Red Data Girl

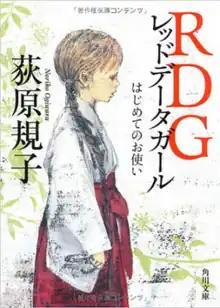
Cover of the first novel volume

is a series of fantasy novels written by Noriko Ogiwara. Six volumes have been released. The first volume was published by Kadokawa Shoten in 2008, while the last was published in 2012. The manga adaptation, illustrated by Ranmaru Kotone and published by Kadokawa Shoten, was serialized between 2012 and 2014. A 12-episode anime television series adaptation by P.A. Works aired between April and June 2013.